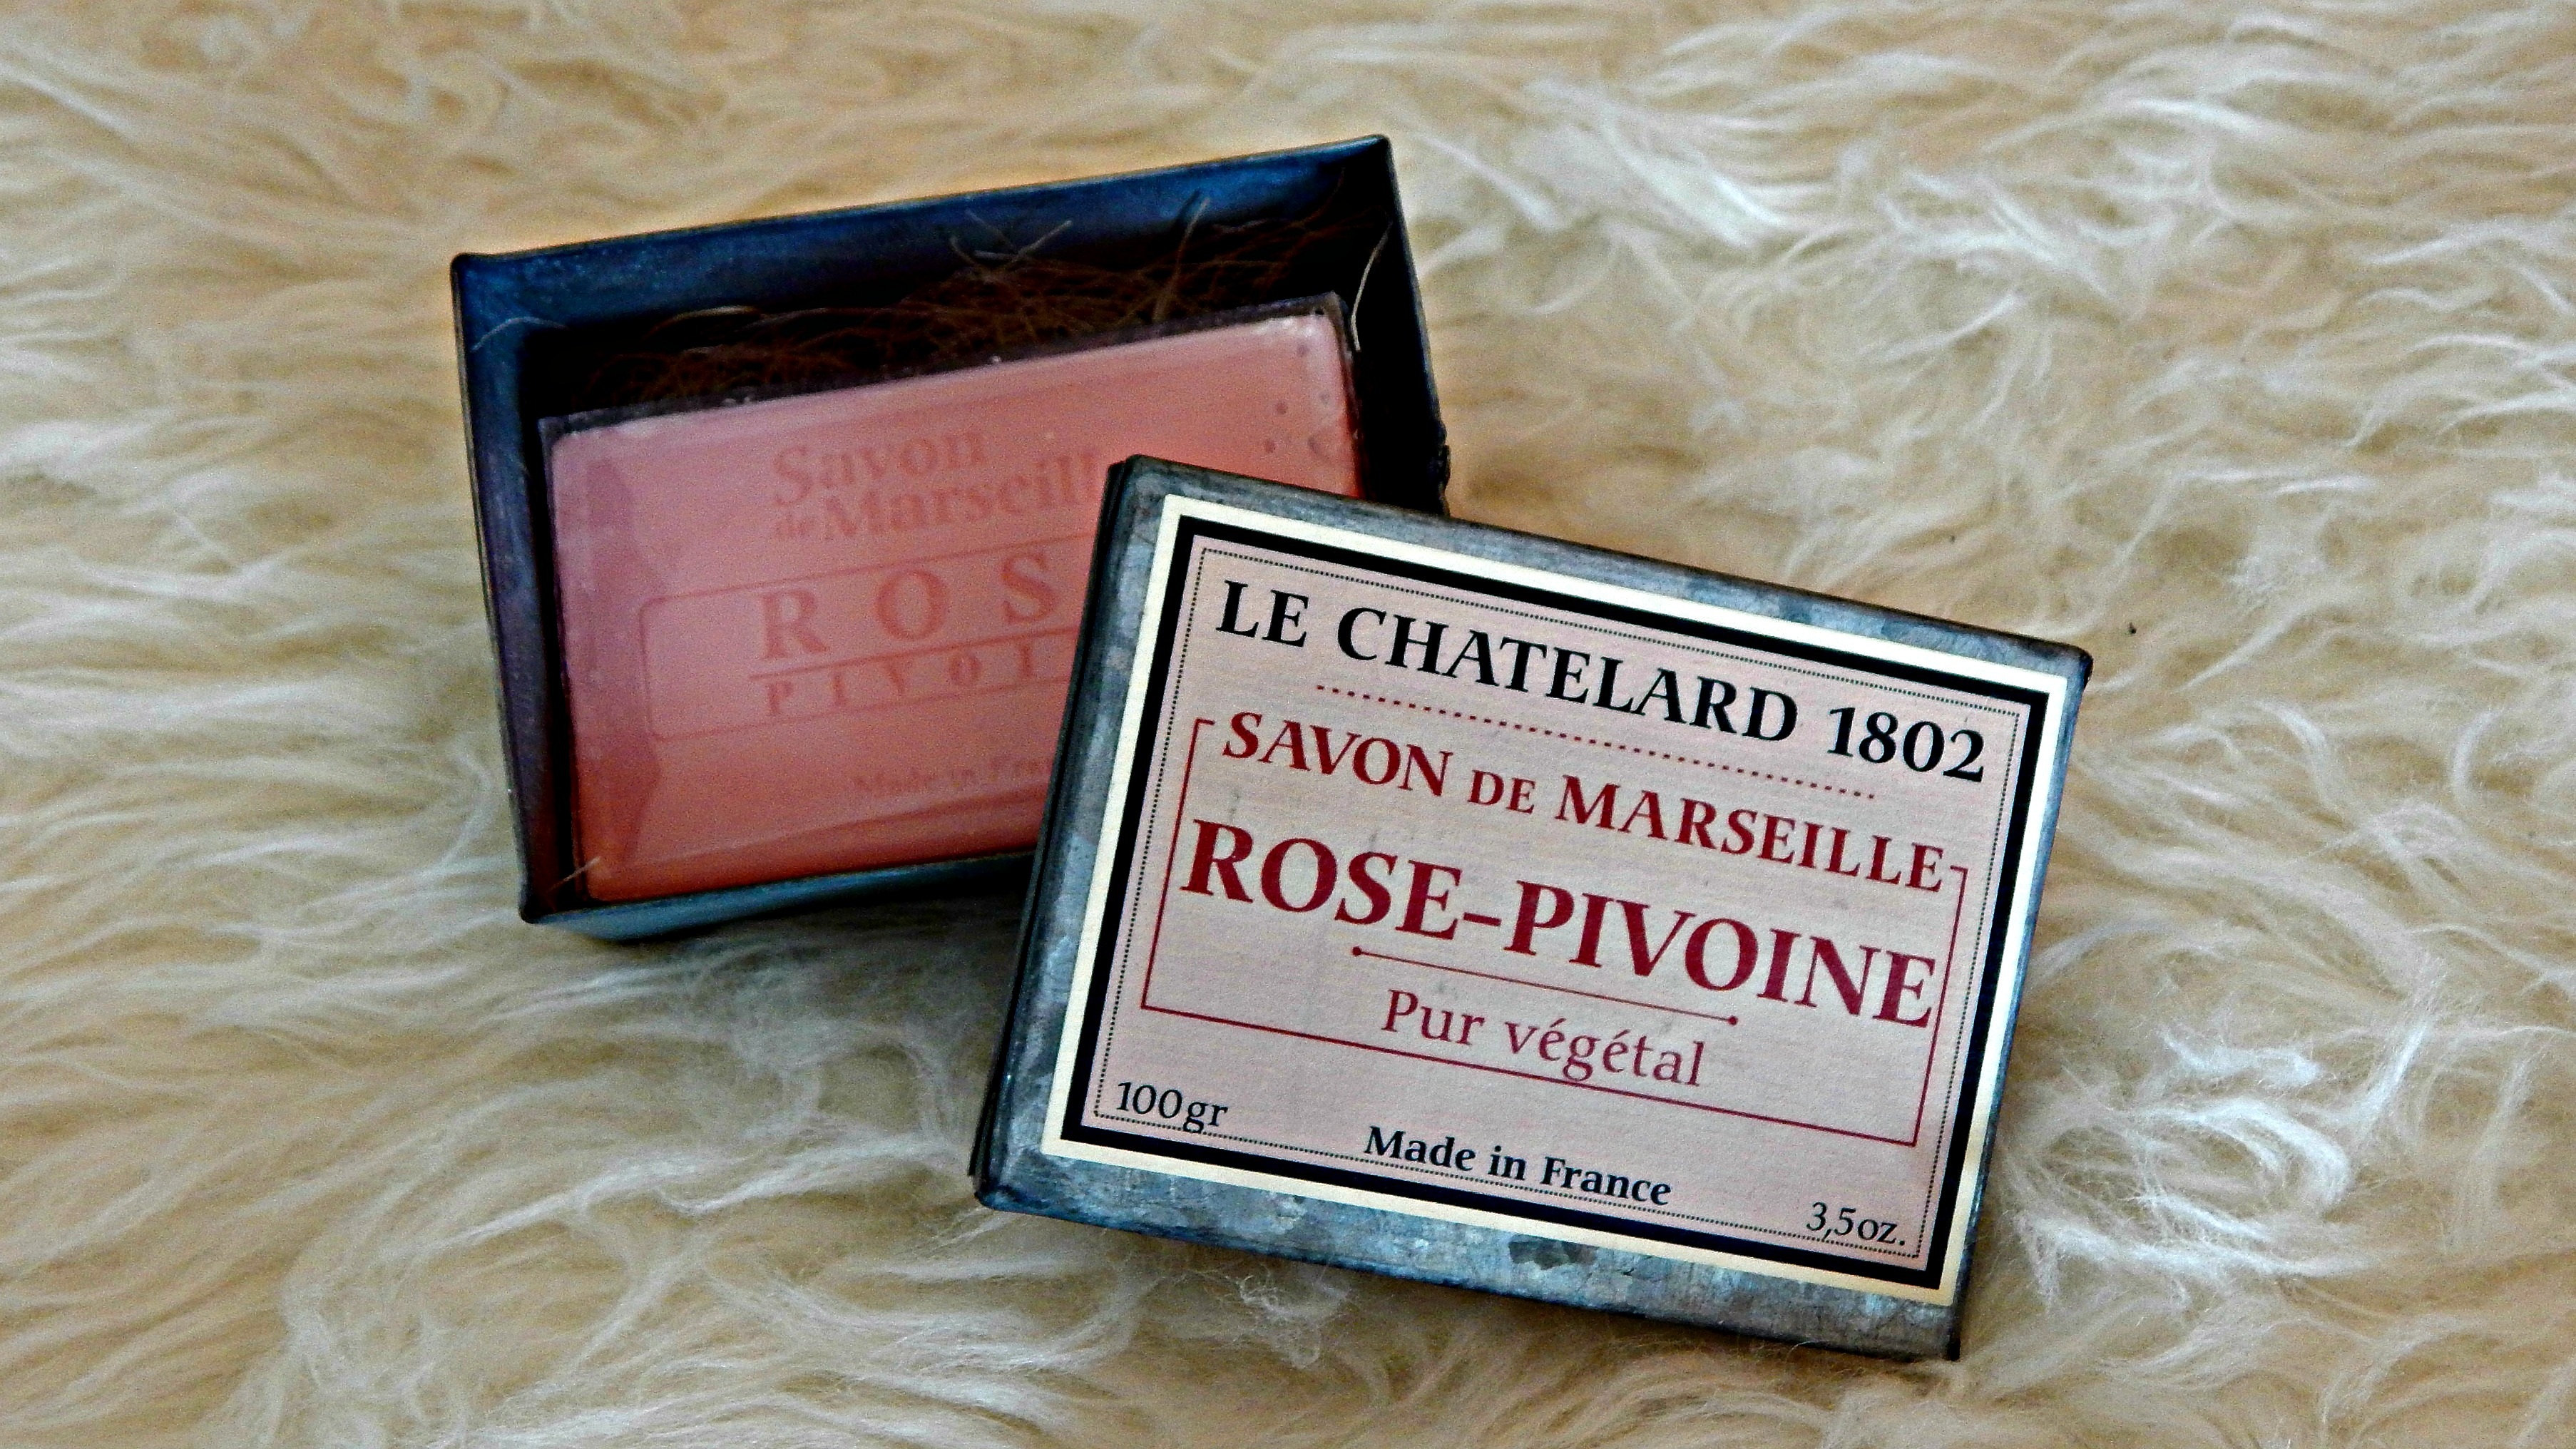
rose, color, pink, soap, eye, skin, beauty, picture frame, organ, peony, le chatelard